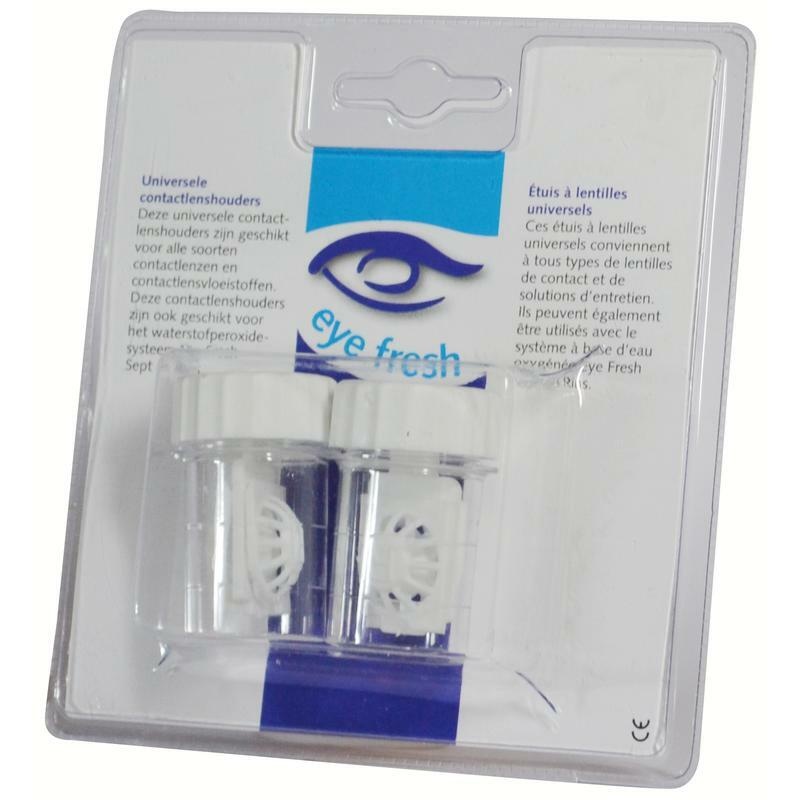
Eyefresh Lenshouder bus duo 1st
Universele contactlenshouders Deze universele lenshouders zijn geschikt voor alle soorten contactlenzen en contactlensvloeistoffen. Deze contactlenshouders zijn ook geschikt voor het waterstofperoxidesysteem Eye Fresh Sept en Rins. Om verwisseling te voorkomen gebruikt u de kant met de R voor uw rechter en de kant met L voor uw linker contactlens. U dient de contactlenshouder dagelijks om te spoelen met Eye Fresh Alles-in-één vloeistof met Eye Fresh Rins voor uw zachte contactlenzen of met Eye Fresh Alles-in-één vloeistof 100 ml. voor harde zuurstofdoorlatende contactlenzen. Het is verstandig de contactlenshouder regelmatig te vervangen bijvoorbeeld gelijktijdig met uw contactlenzen.
Brand: Eyefresh
Category: Health & Beauty > Personal Care > Vision Care > Contact Lens Care > Contact Lens Cases > Flat Contact Lens Cases